Mighty Haag Circus

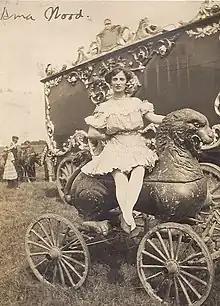
Mighty Haag Circus in 1912

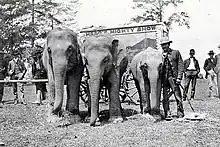
Mighty Haag Circus elephants: Tip, Alice and Babe in 1913. Tip and Alice worked in the Circus for more than 30 years. Alice would pick up Ruby Haag in her mouth

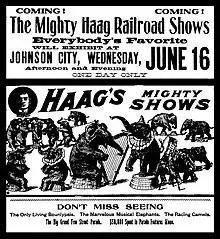
June 1909: a newspaper ad for the Mighty Haag Railroad Shows, appearing in Johnson City, near Spartanburg, South Carolina

For a decade the Mighty Haag Shows toured Mississippi, Tennessee and Kentucky and others in the Southern United States. In 1909 the Circus had outgrown the horse and mule-pulled wagons. Haag moved his Circus to 14 railroad cars, calling his production the Mighty Haag Railroad Shows. Carved wagons, cages for animals, Pawnee Bill calliope wagons, and chariots were all placed in rail cars.